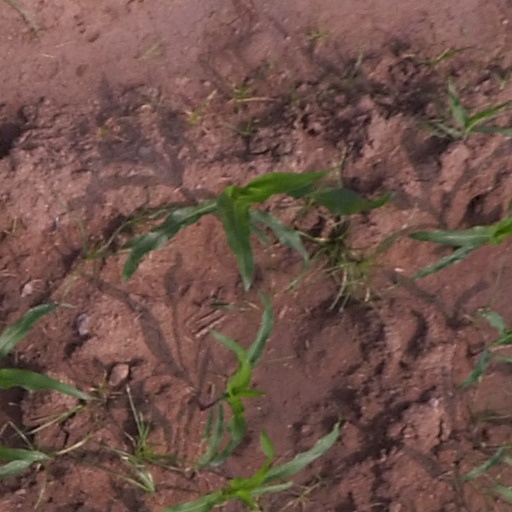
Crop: maize; corn